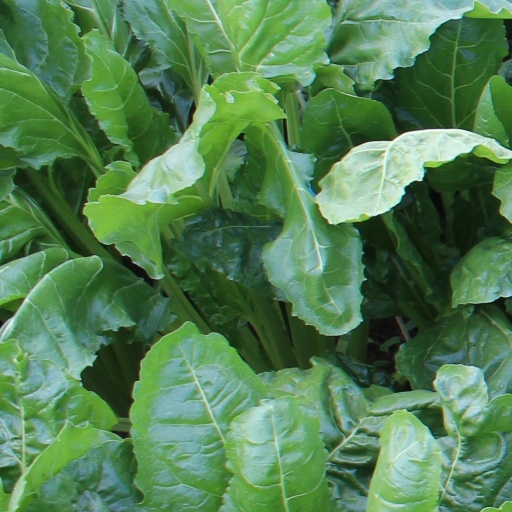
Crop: sugar beet